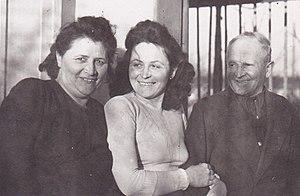
Anny Felbermayer, née le 21 juillet 1924 et morte le 5 septembre 2014, est une soprano lyrique autrichienne. Elle est membre de l'Opéra d'État de Vienne. Elle joue dans de nombreux opéras de Richard Strauss, notamment lors de la création de son film Die Liebe der Danae au Festival de Salzbourg en 1952.